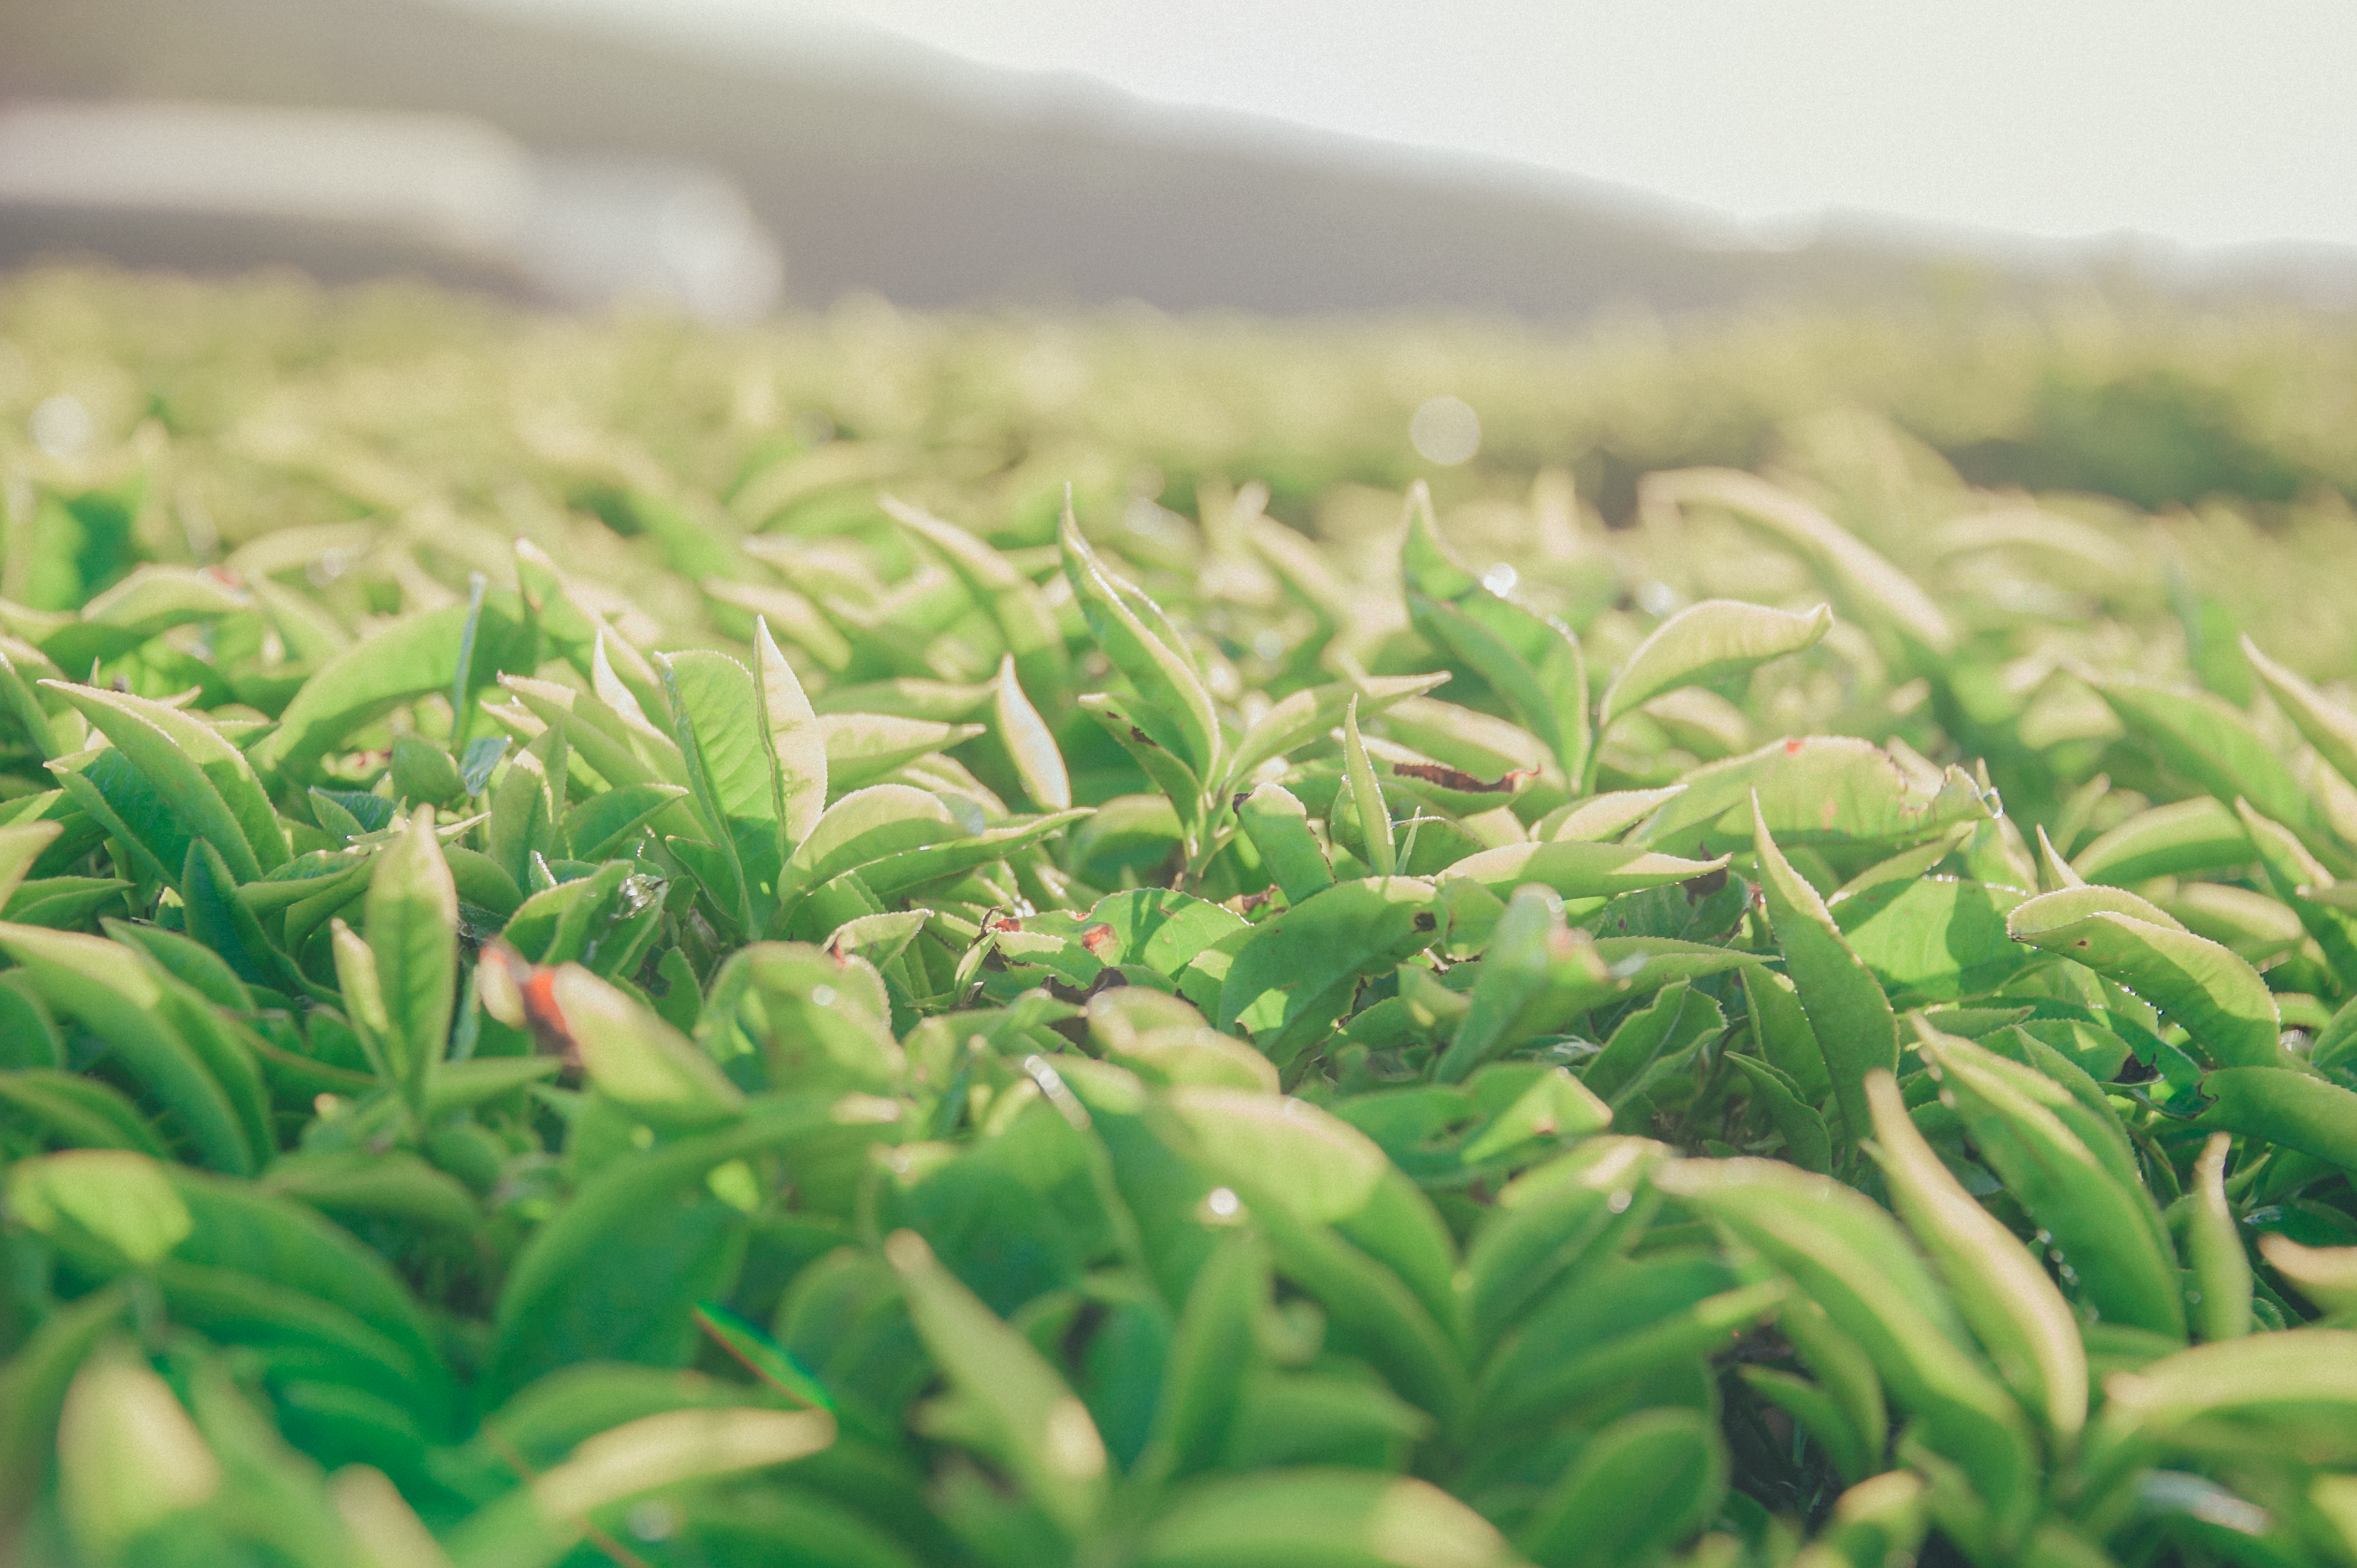
nature, plant, tree, leaf, landscape, green, sunlight, grass, crop, agriculture, grass family, field, plantation